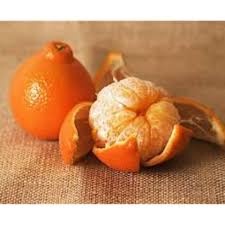
Label: mandarine